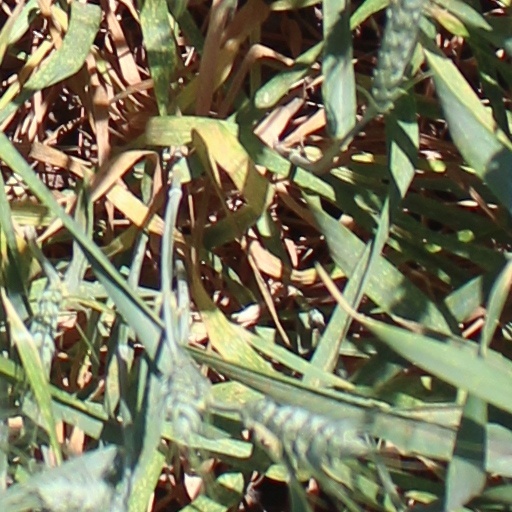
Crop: wheat